History of Bogotá

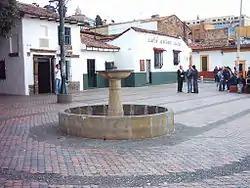
The fountain of Quevedo, one of the possible foundation sites of Bogotá

Following conquerors motto to found and to populate, De Quesada decided to build an urban settlement to live in good order and under stable government. To the east on the foothills they found an Indian village named Teusaquillo near the residence of the "zipa", supplied with water, wood and planting land and protected from winds by the mountains of Monserrate and Guadalupe.